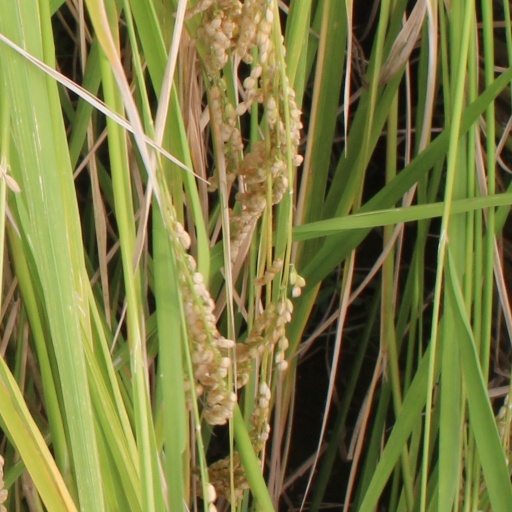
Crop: rice